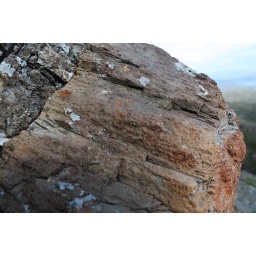
Igneous rock intrusion by a green mineral common throughout the gabbro on Bla Bheinn and the Cuillin ridge